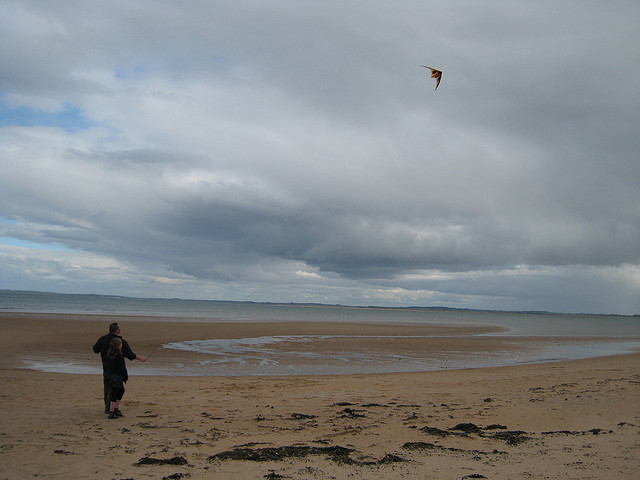
user: Given an image and a question. Answer the question in a short answer. Question: What kind of day is this? Short Answer:
assistant: overcast